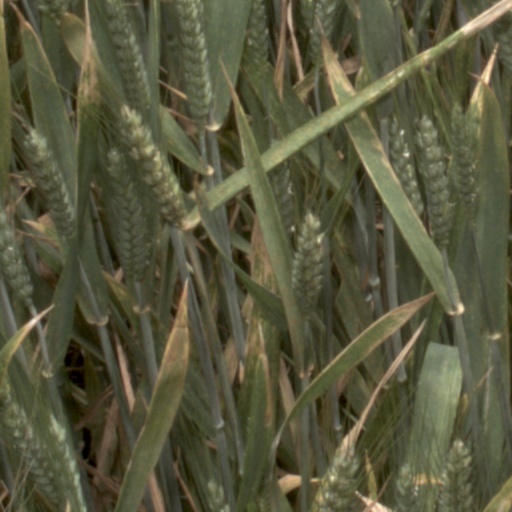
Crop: wheat